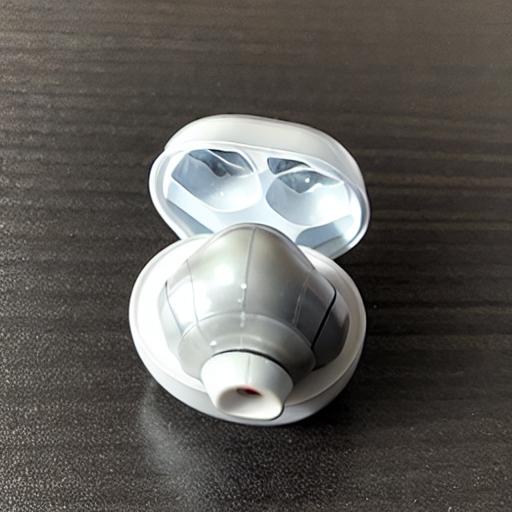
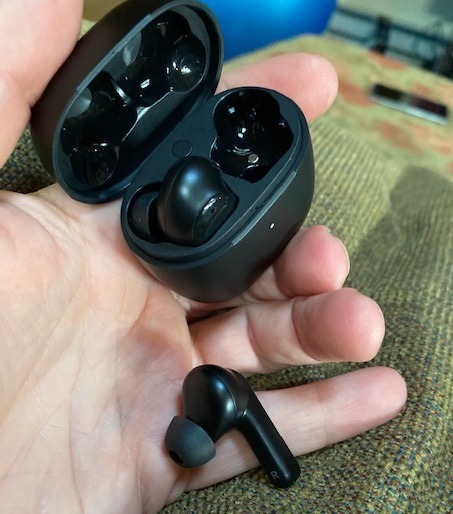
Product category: earbuds
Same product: no